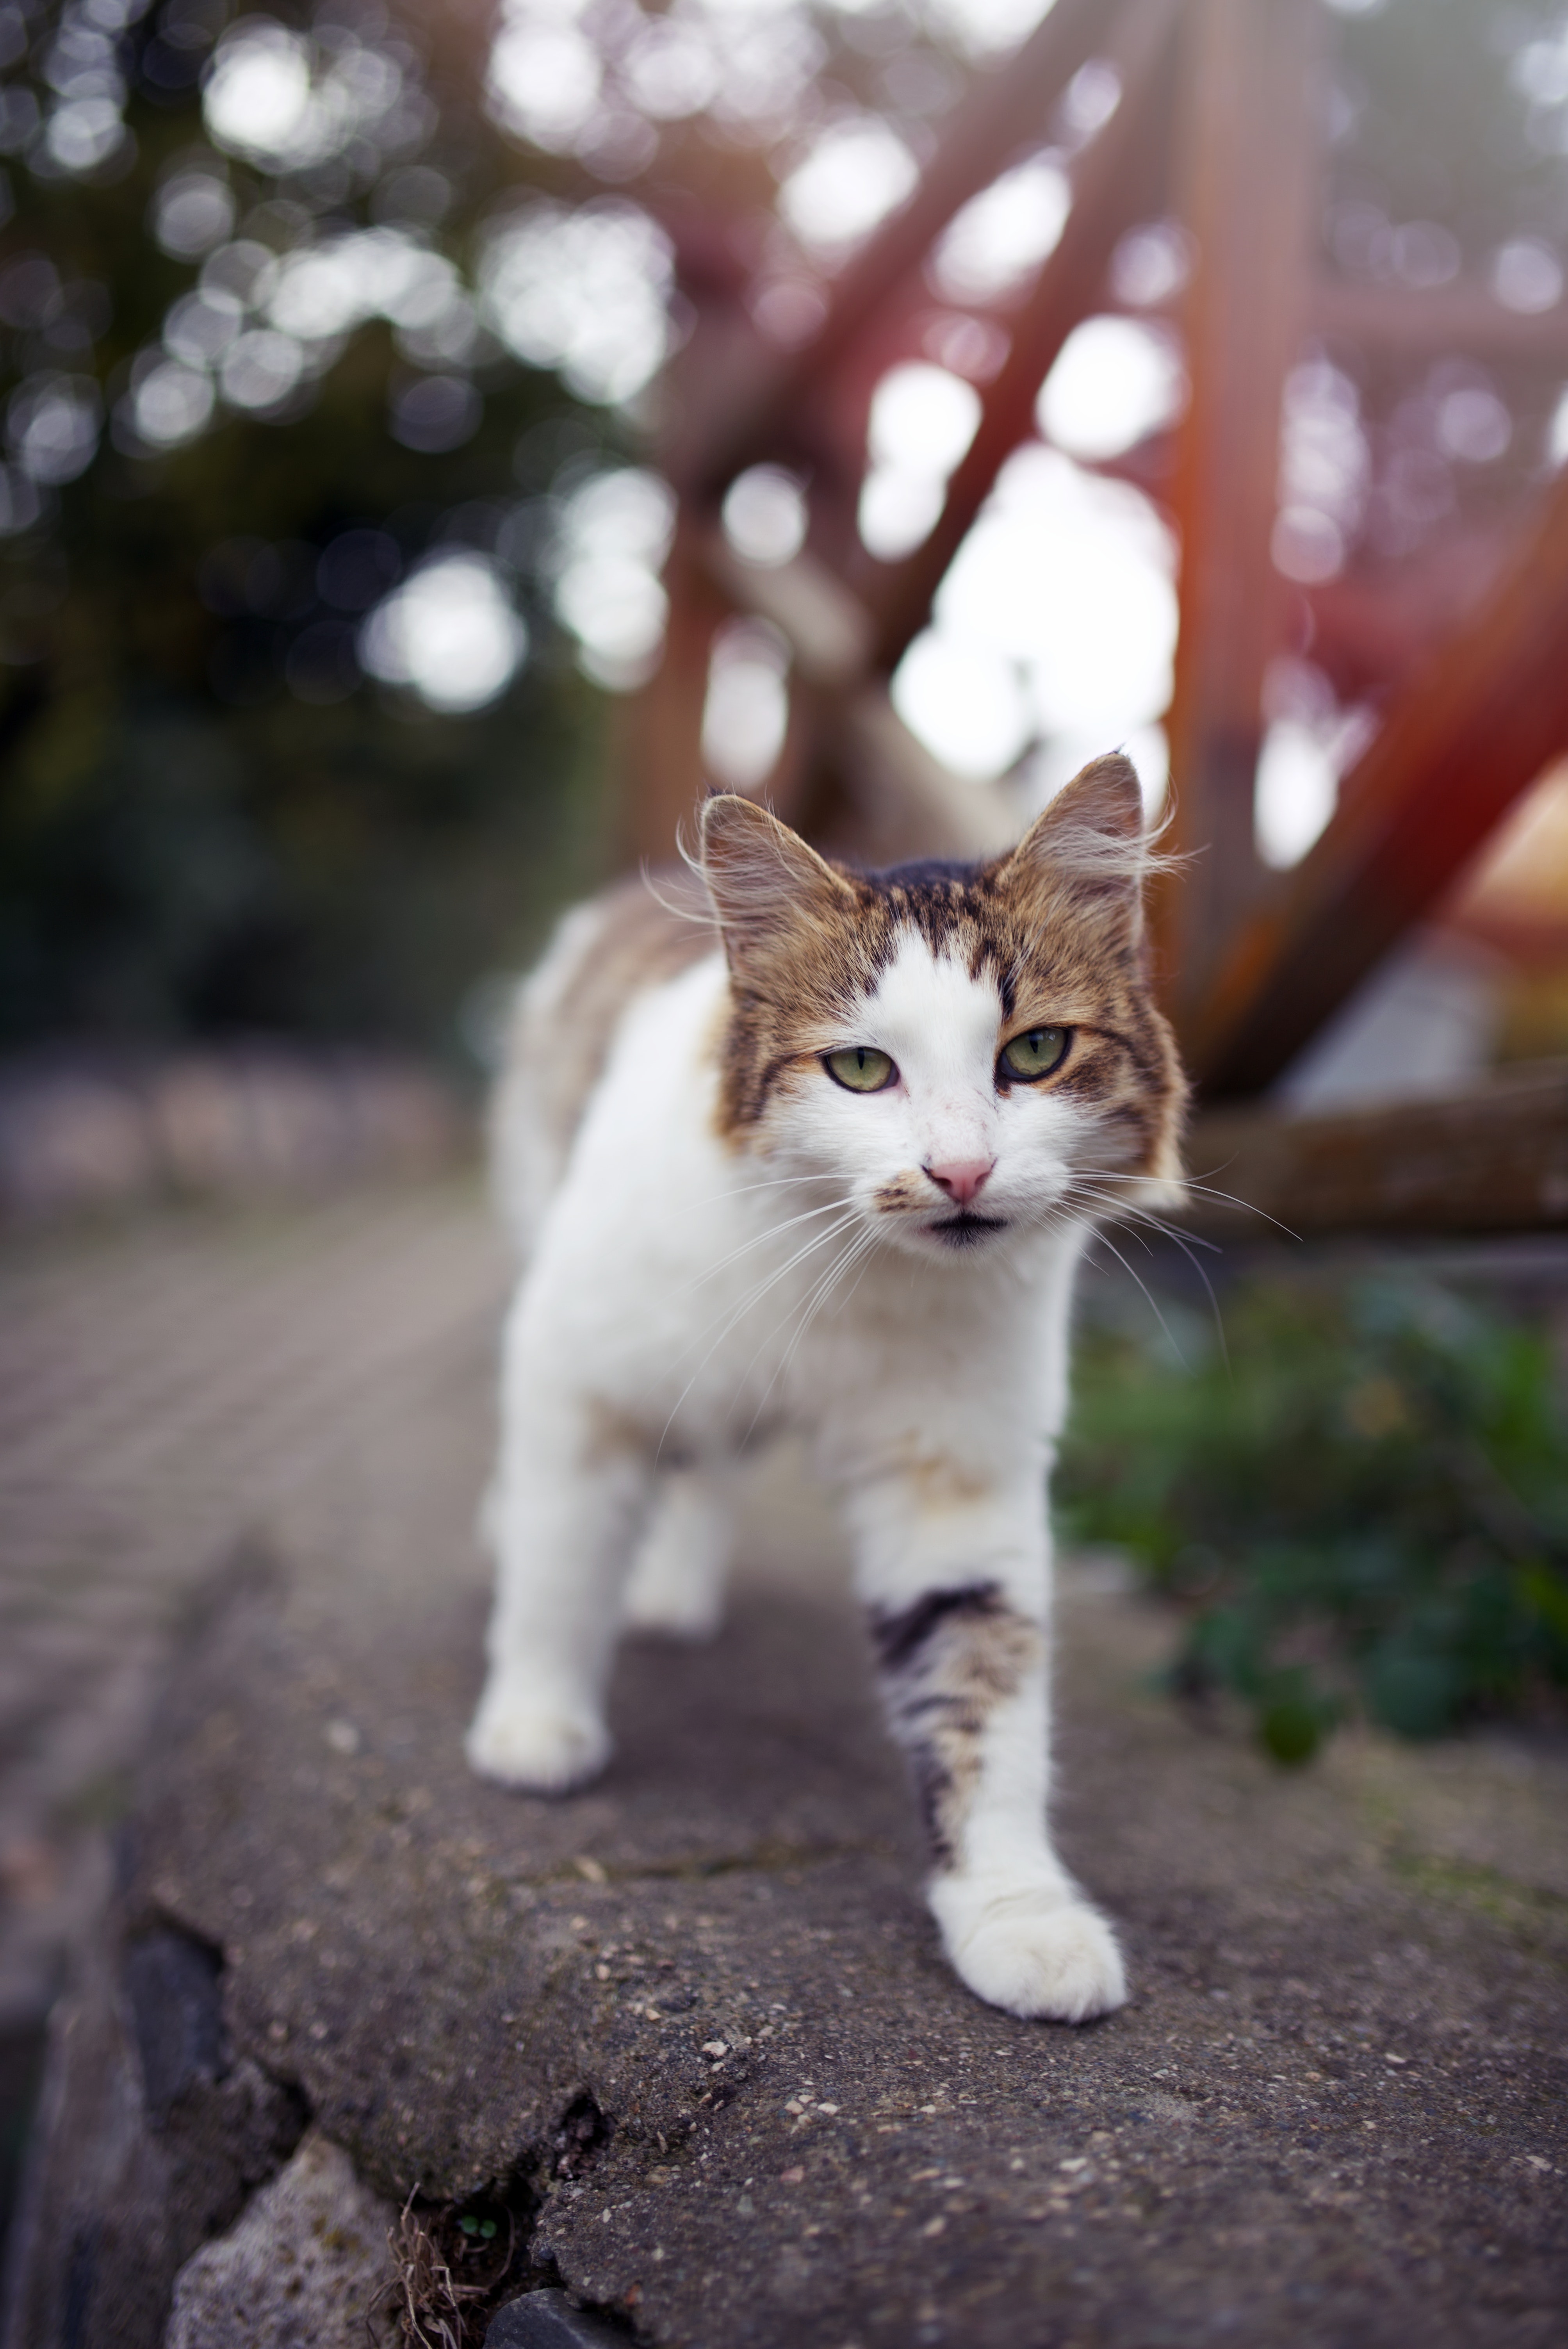
cat, small to medium sized cats, mammal, felidae, whiskers, aegean cat, tree, snapshot, carnivore, eye, kitten, fur, american wirehair, plant, european shorthair, domestic short haired cat, wildlife, fawn